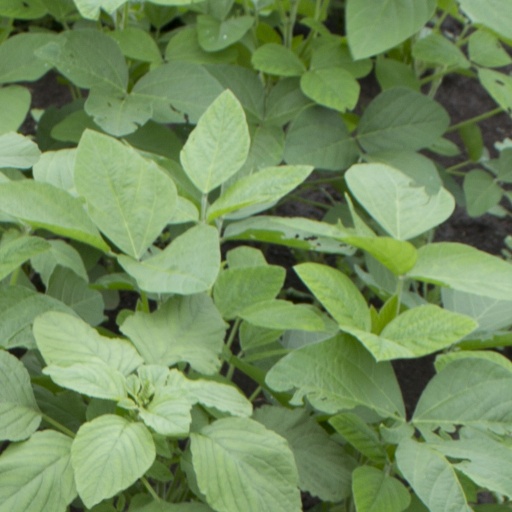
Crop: soybean